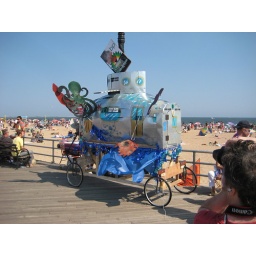
Mermaid Parade 2010 boardwalk subway submarine car float and beach in Coney Island - Brooklyn New York City 6/20/2010